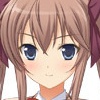
Portrait style: Anime Portrait